Indonesian Democratic Party

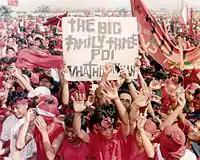
Indonesian Democratic Party rally in Jakarta, 7 May 1997.

At the 1993 National Congress, Megawati Sukarnoputri was elected as the Chairperson of PDI to replace Suryadi. The government refused to recognize this and continued to push for Budi Harjono, their candidate for the Chairpersonship to be elected. A Special Congress was held where the Government expected to have Harjono elected, but Megawati once again emerged victorious. The victory was consolidated when a PDI National Assembly ratified the results of the Congress.